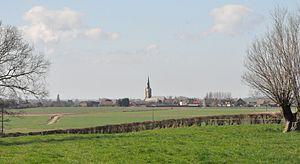
Village de Wallon-Cappel.jpg
Wallon-Cappel est une commune française située dans le département du Nord, en région Hauts-de-France.